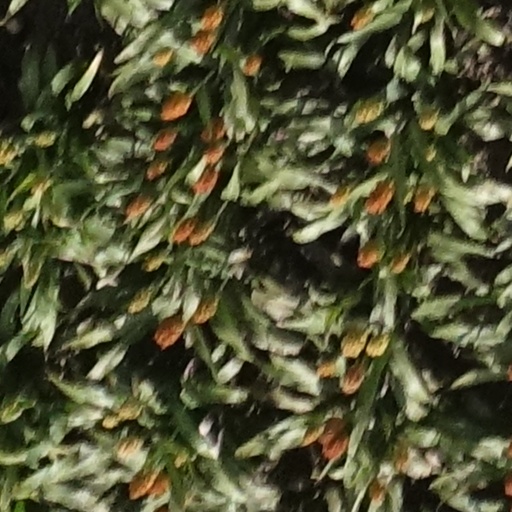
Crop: sorghum